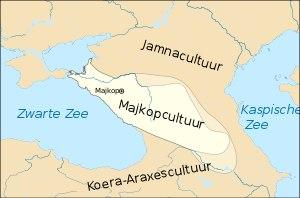
Sotchi est une ville et une station balnéaire du kraï de Krasnodar, en Russie. Elle est située au bord de la mer Noire, dans la partie russe du Caucase. La région a autrefois appartenu aux territoires de la Circassie. La ville est fondée en 1838, avec l'implantation d'un fort russe. Sa population s'élevait à 368 011 habitants en 2013. Sotchi forme avec les villes avoisinantes une ville-arrondissement, dont elle est le chef-lieu administratif. L'ensemble comptait 445 209 habitants en 2013. Sotchi a été la ville hôte des Jeux olympiques d'hiver de 2014, son parc olympique est aujourd'hui le théâtre du Grand Prix de Russie de Formule 1, et la ville fut l'un des sites de la Coupe du monde de football de 2018.